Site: brandenburg
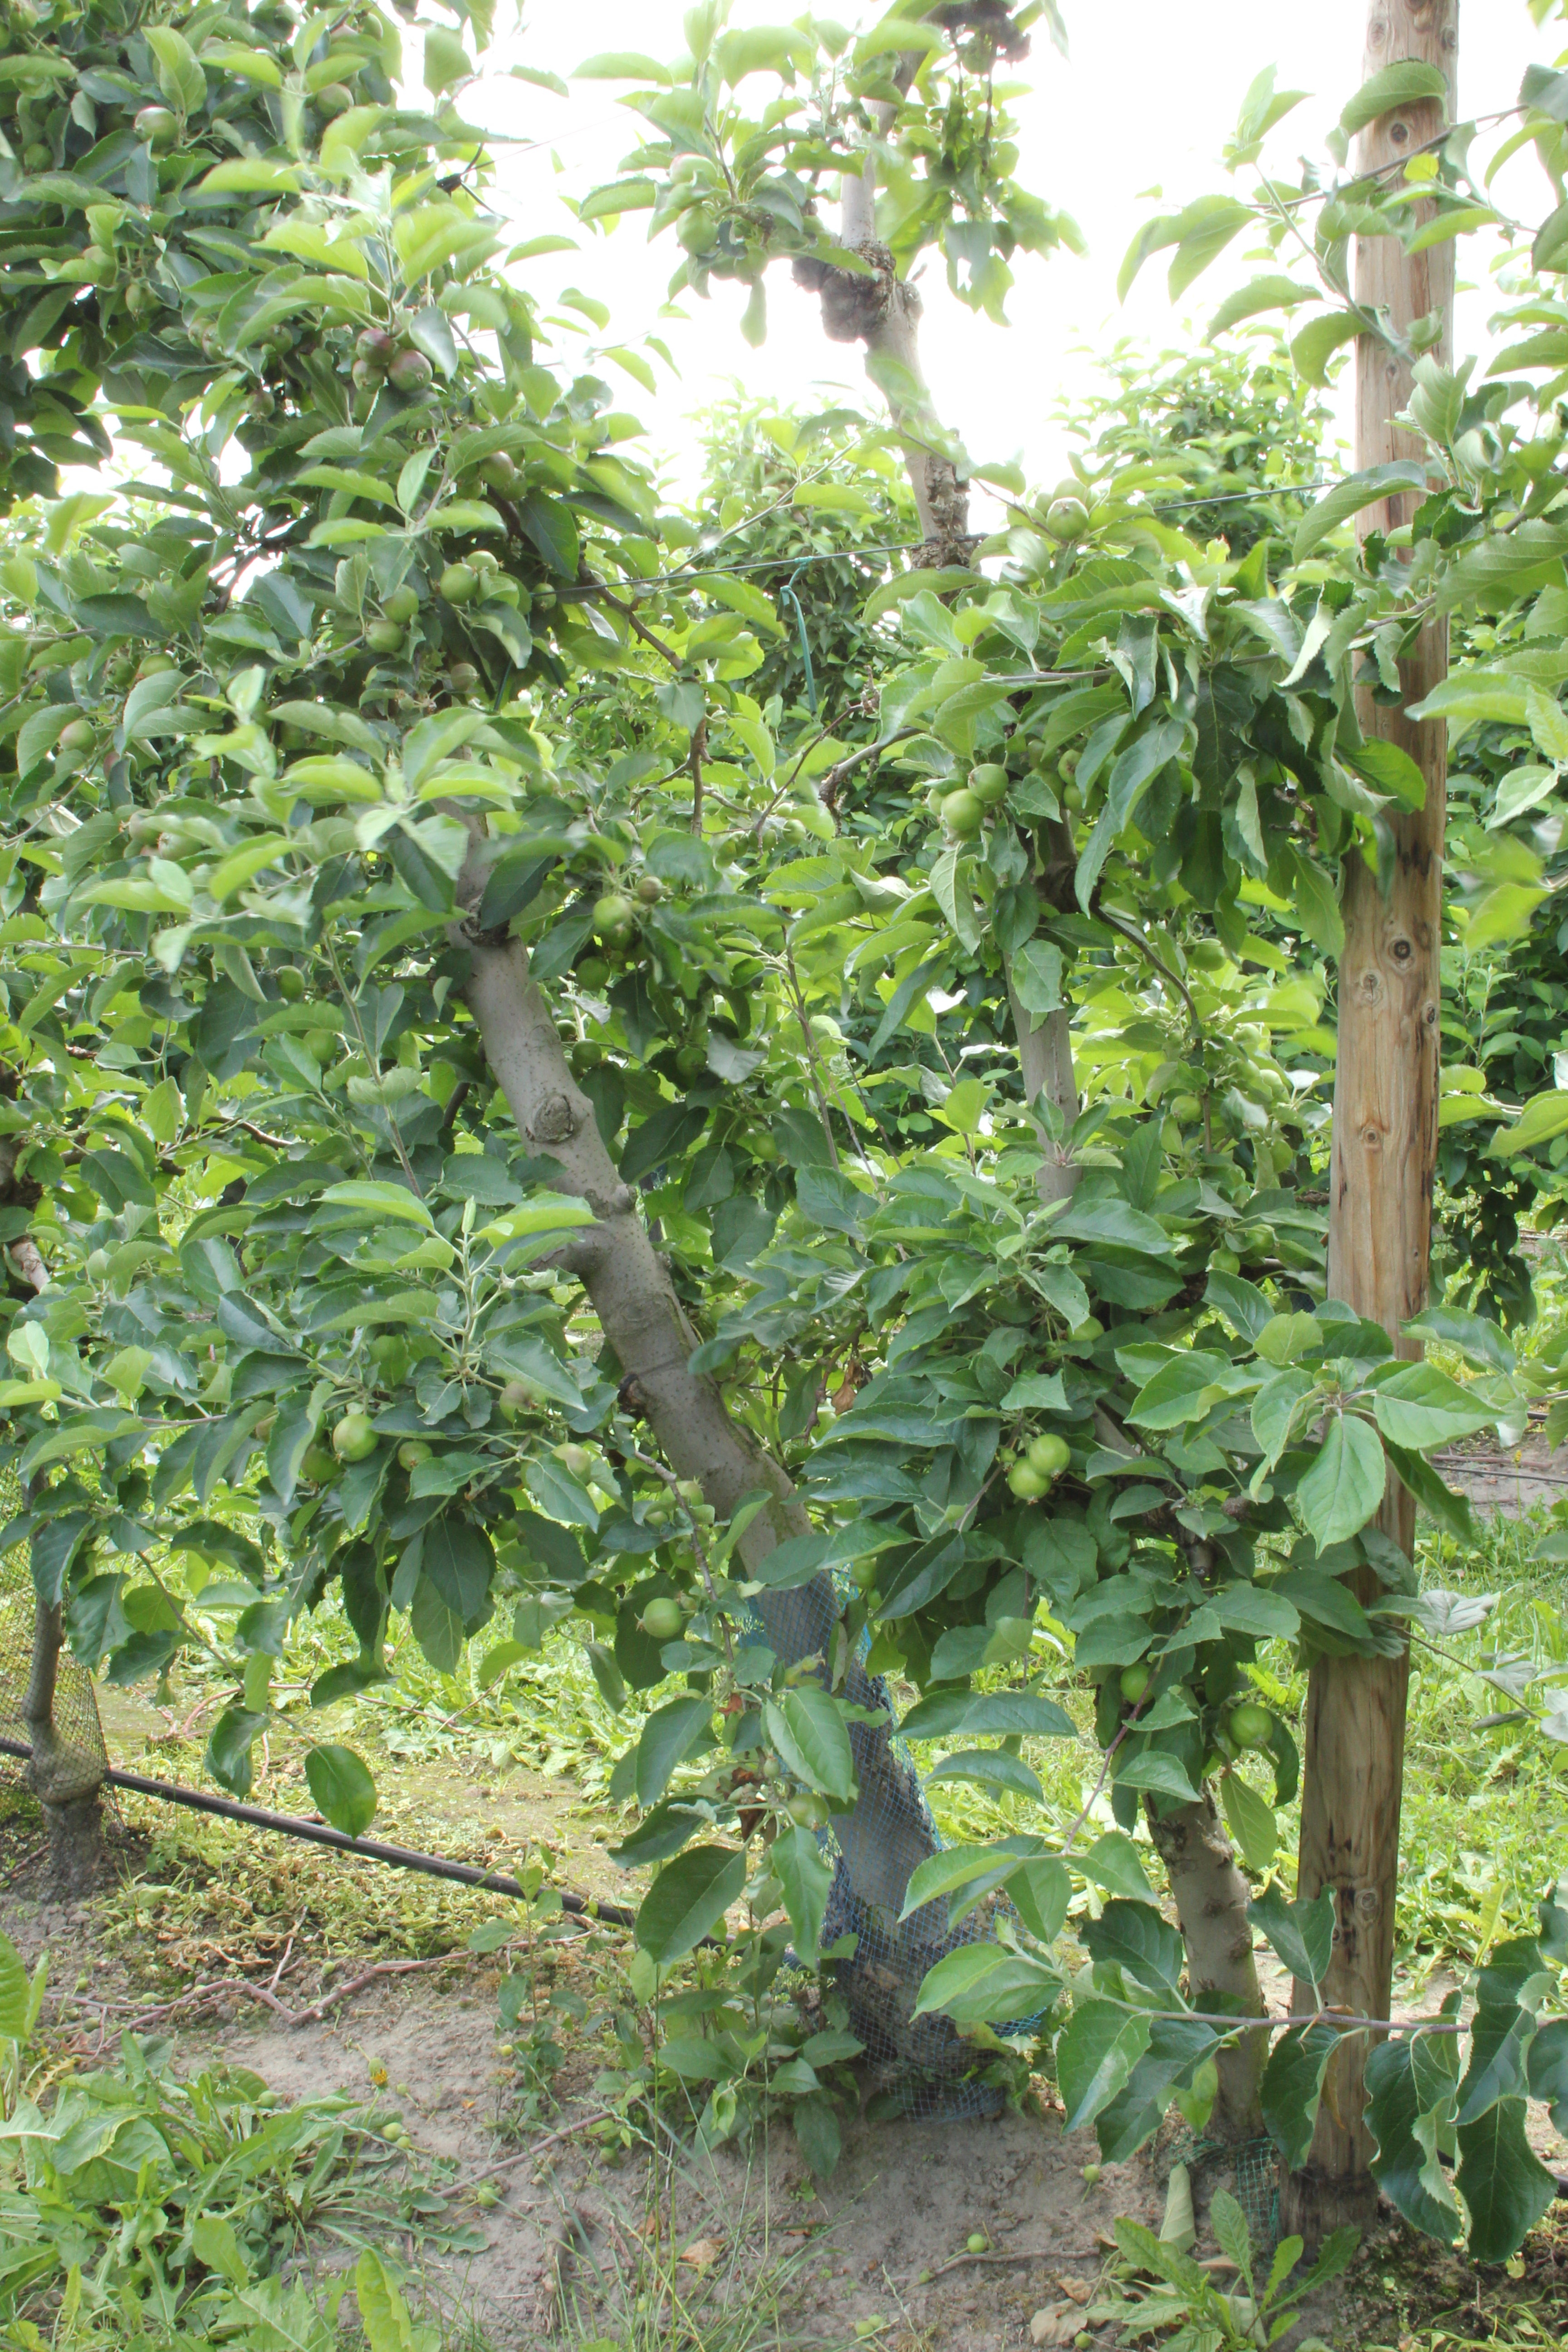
Growth stage (BBCH 73): Development of fruit